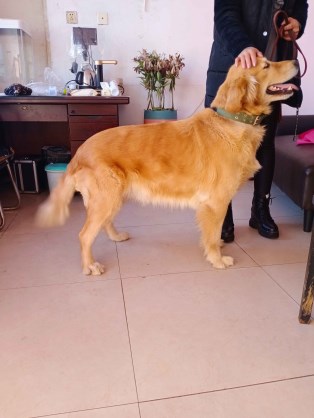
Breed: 5355-n000126-golden_retriever